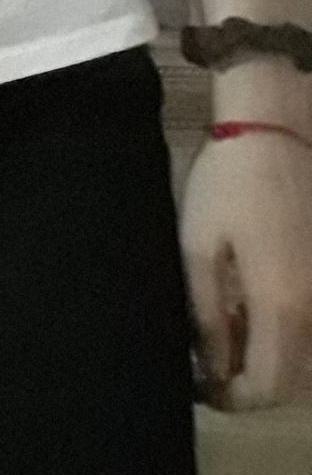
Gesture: no_gesture